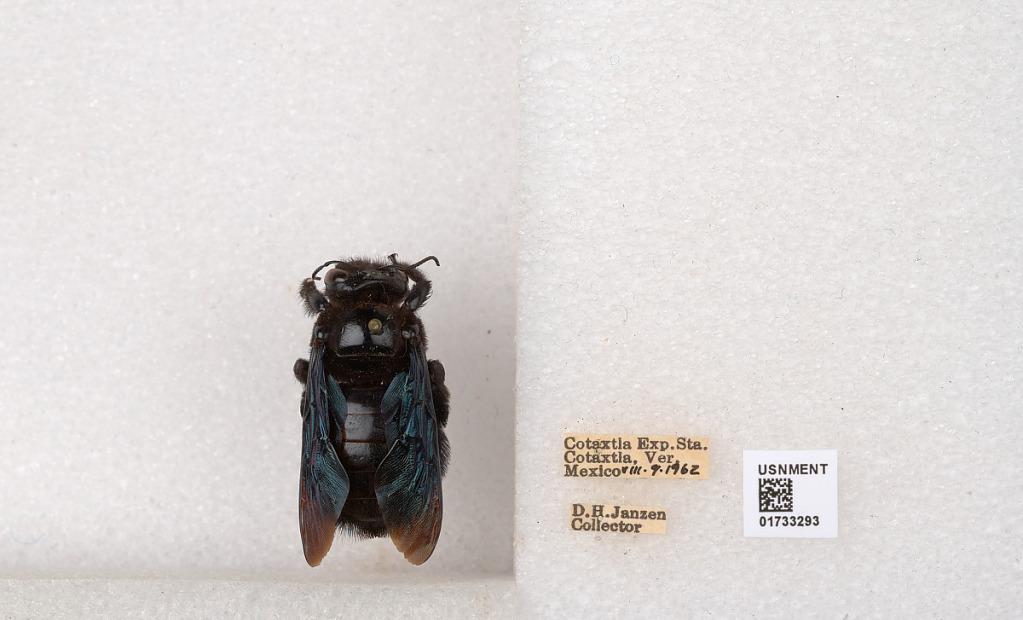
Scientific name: Xylocopa (Megaxylocopa) fimbriata Fabricius
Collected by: D. Janzen
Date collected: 1962-8-9
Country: Mexico
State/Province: Veracruz
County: Cotaxtla
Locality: Cotaxtla Exp. Sta.